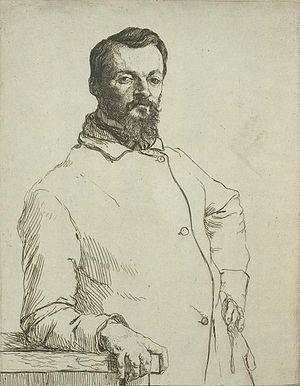
Alfred de Curzon, né au lieu-dit Moulinet à Migné-Auxances le 7 septembre 1820, mort à Paris le 4 juillet 1895, est un peintre français.